Equatorial Guinea women's national football team

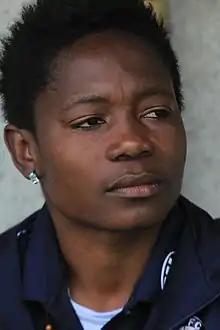
Genoveva Añonman played numerous games for Equatorial Guinea

In 2012, Equatorial Guinea hosted and won the 2012 African Women's Championship. They won the semi-final 2–0 versus Cameroon, and the final 4–0 against South Africa, with two goals by Gloria Chinasa and one each by Tiga (Adriana Aparecida Costa) and the captain Genoveva Añonman.